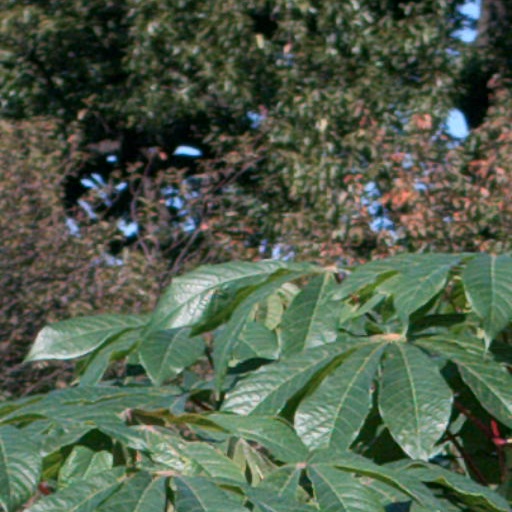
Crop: cassava